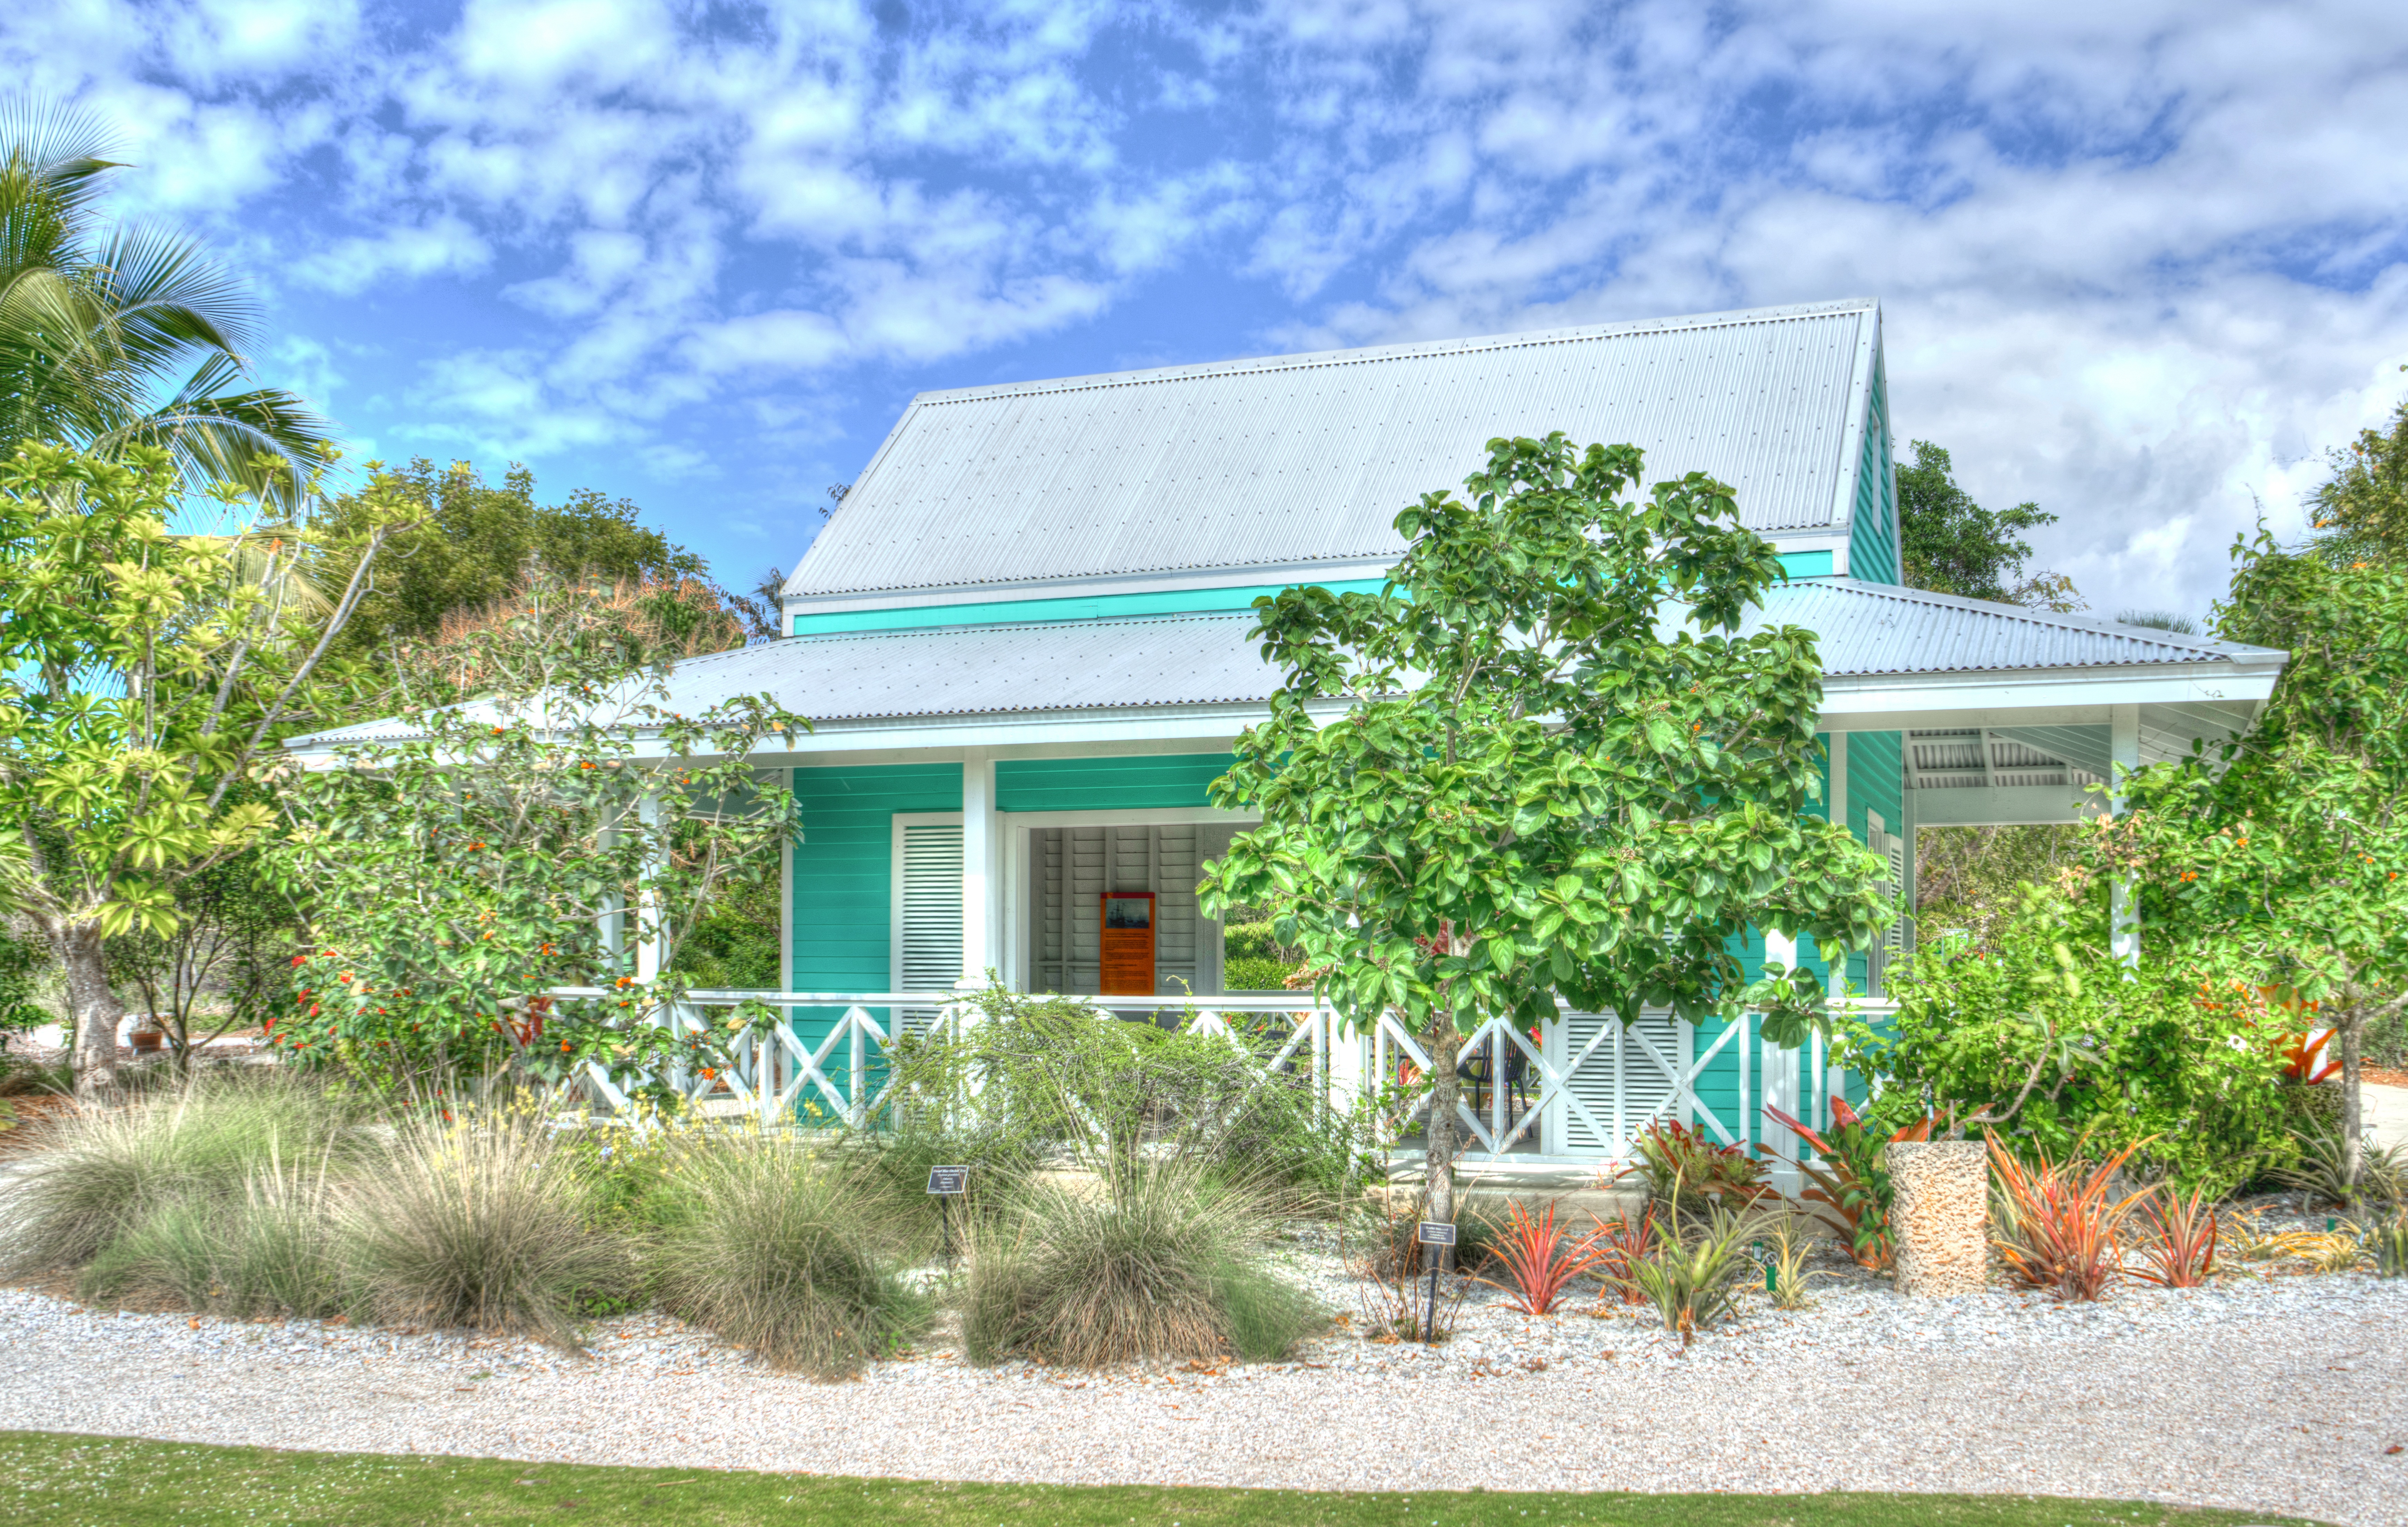
landscape, architecture, villa, house, building, home, summer, green, tropical, cottage, property, blue, garden, outdoors, clouds, resort, estate, condominium, real estate, residential area